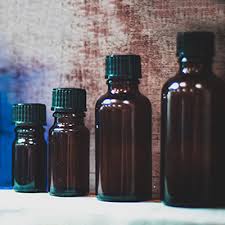
Waste category: glass